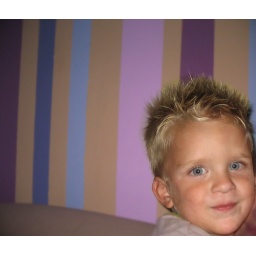
My little man. My husband and I painted our bedroom wall in random purple and blue stripes.